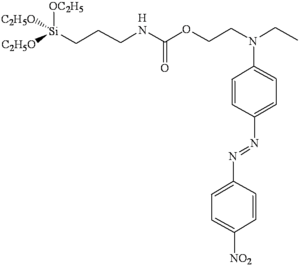
Alkoxysilane fonctionnalisé avec une molécule de type azobenzène Auteur
Les procédés sol-gel permettent la production de matériaux vitreux, éventuellement microporeux à macroporeux par polymérisation sans recourir à la fusion.